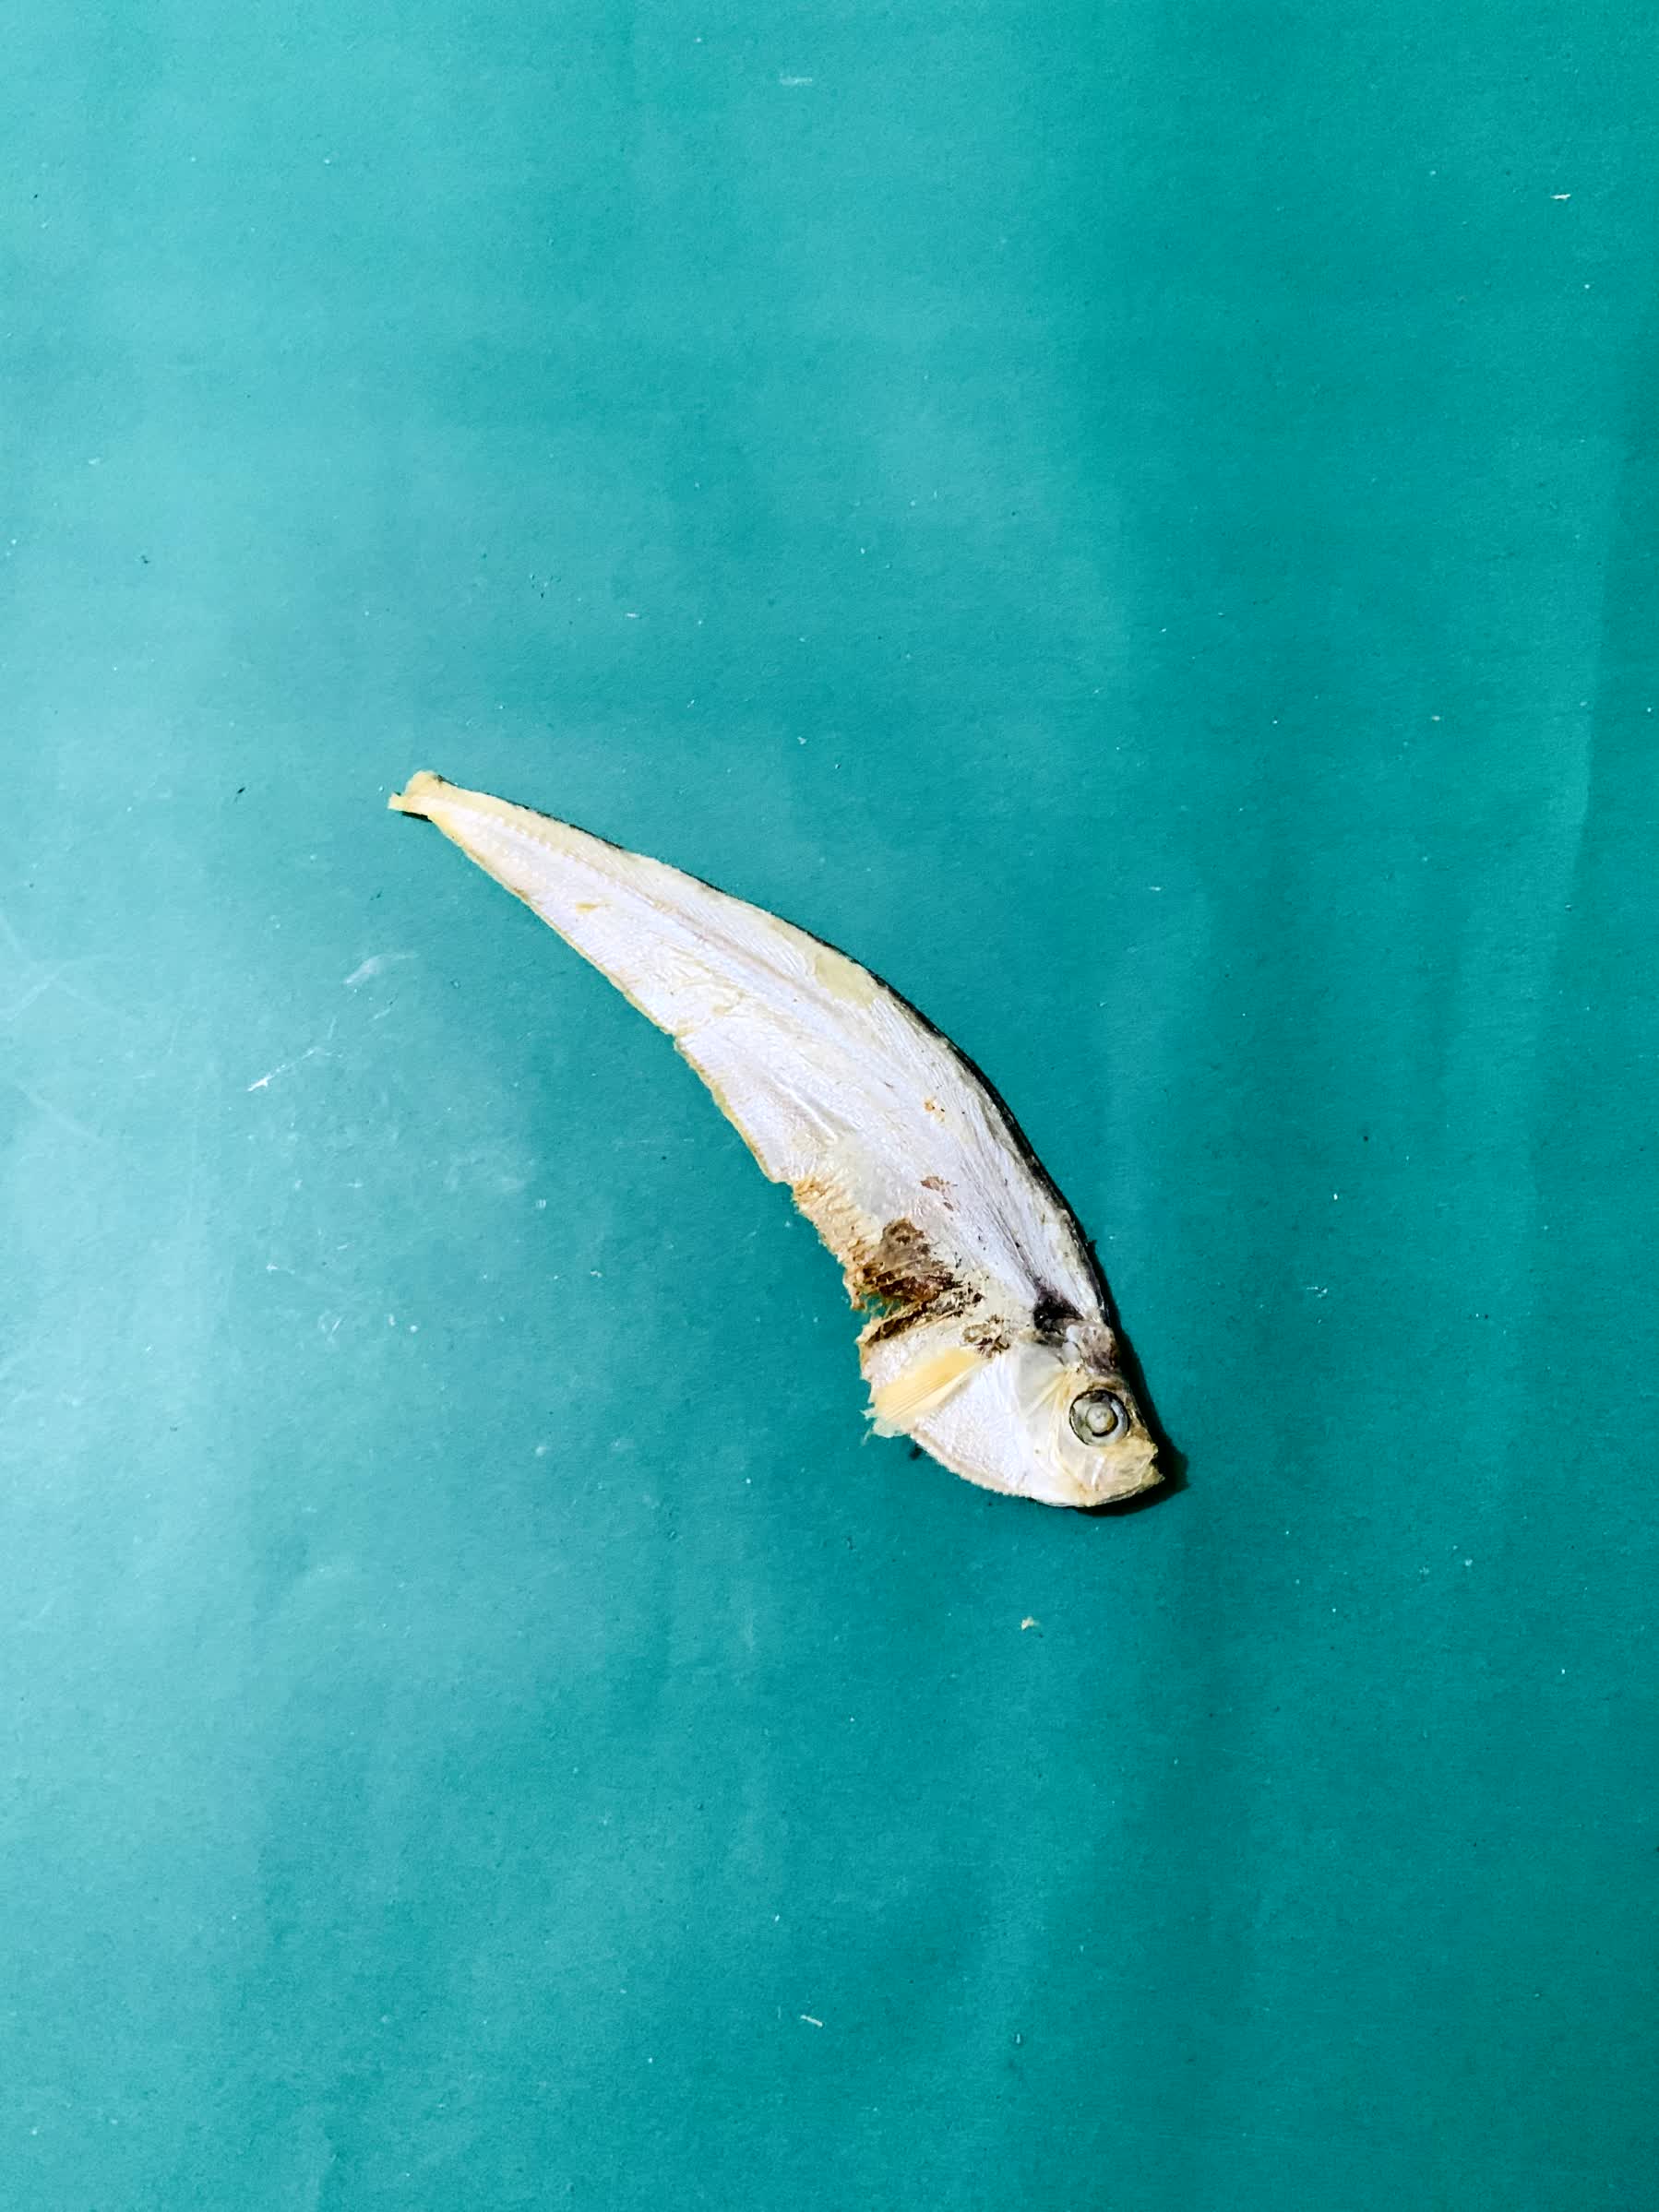
Species: Shukna Feuwa